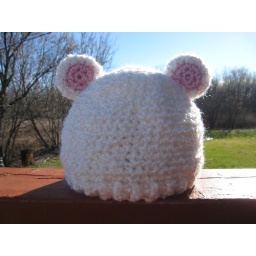
Baby bear hat in white w/pink ears - $15 each